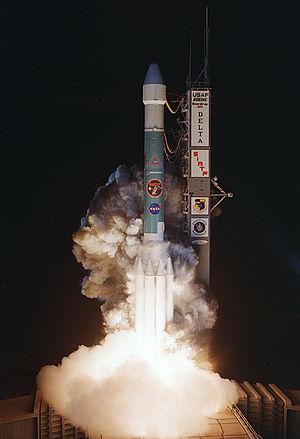
Spitzer ou SIRTF est un télescope spatial infrarouge développé par la NASA. Il est le dernier des quatre « Grands Observatoires » aux caractéristiques complémentaires réalisés par la NASA pour répondre aux grandes interrogations scientifiques de la fin du siècle dans le domaine de l'astrophysique. Son rôle est principalement d'observer la création de l'Univers, la formation et l'évolution des galaxies primitives, la genèse des étoiles et des planètes et l'évolution de la composition chimiques de l'Univers qui sont des phénomènes principalement visibles dans l'infrarouge.